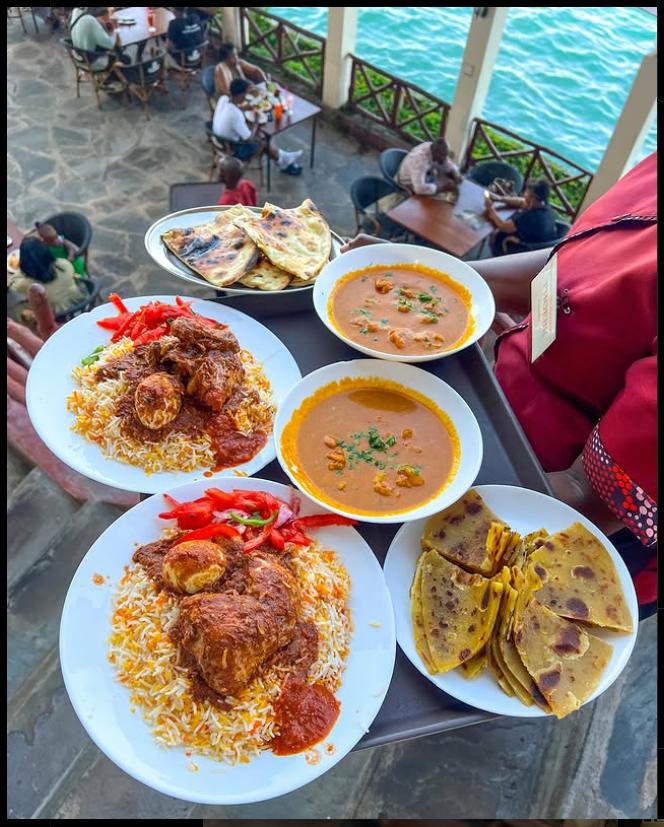
Haya ni masahani yaliyowekwa chakula mbalimbali.Masahani mawili wanaonekana kuwekwa birihani iliyo nyunyuziwa lolo la birihani juu yake.Masahani mawili yakionekana kuwekwa mchuzi,na sahani mbili zingine zikionekana kuwekwa chapati.